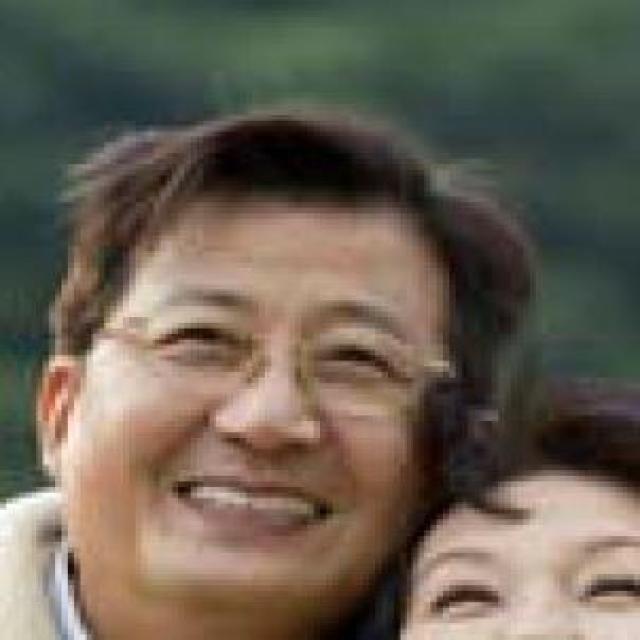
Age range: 45-64